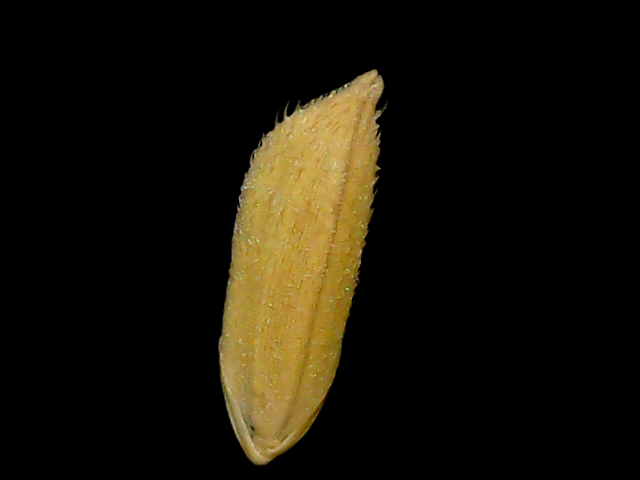
Rice variety: Binadhan17